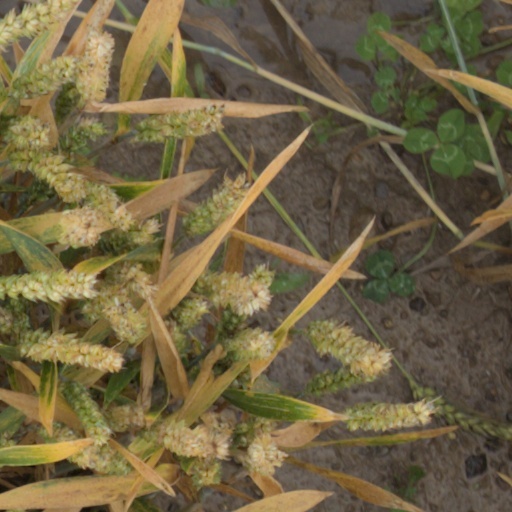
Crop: wheat